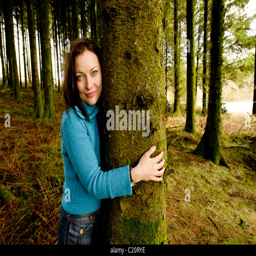
a young woman hugging a tree in a forest